List of Washington & Jefferson Presidents head football coaches

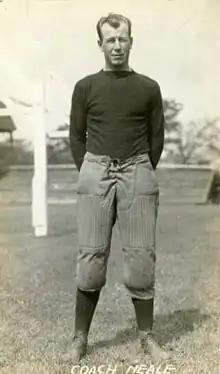
A man wearing old fashioned football gear stands with his hands crossed behind his back.

The Washington & Jefferson Presidents football team has represented Washington & Jefferson College in intercollegiate college football competition since 1890. The team has competed in the National Collegiate Athletic Association (NCAA) Division III since its formation in 1973. From 1956 to 1972 Washington & Jefferson competed in the NCAA College Division. In 1958, the Presidents, who had previously been independent and not members of any conference, joined the Presidents' Athletic Conference.